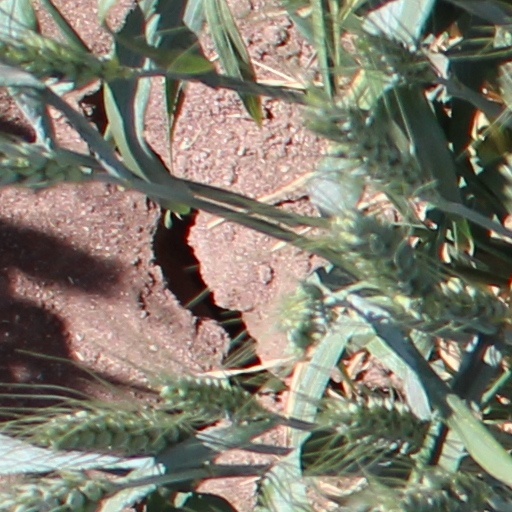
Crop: wheat